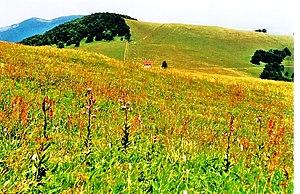
Sommet du Thaner-Huebel, vu du Rossberg.
Le Thannerhubel est un sommet du massif des Vosges culminant à 1 183 mètres d'altitude dans le département français du Haut-Rhin.